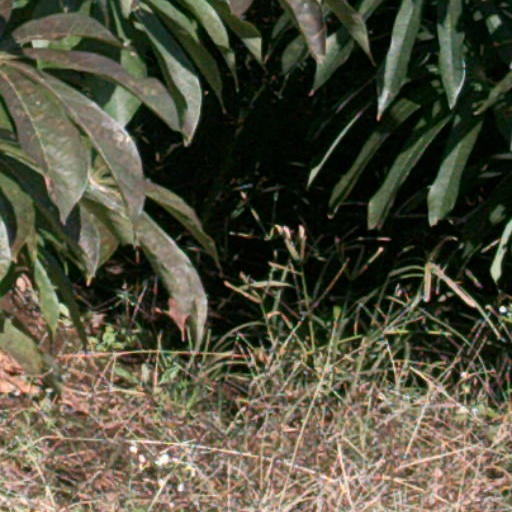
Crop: cassava